Lesley-Ann L. Dupigny-Giroux

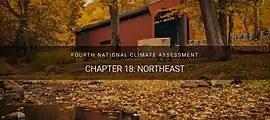

Notable publications include work with the US Global Change Research Program, where Dupigny-Giroux served as contributing author on "Climate Change in the Northeast: A Sourcebook""," a technical input for the Northeast chapter of the third National Climate Assessment (NCA3), and as chapter lead of the Northeast chapter of the fourth National Climate Assessment (NCA4). The Northeast chapter of NCA4 included information on how climate change would affect rural economies, natural resources, and human health in the Northeast United States. She also served as lead editor of the book "Historical climate variability and impacts in North America", which uses instrumental and historical data to reconstruct and analyze climate change in North America between the 17th and 19th centuries.